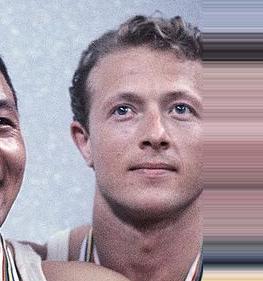
Age: 27